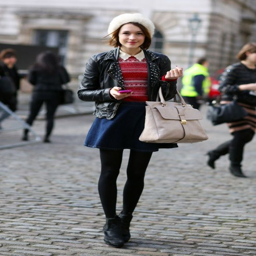
try out all the latest fashion as you walk through the streets